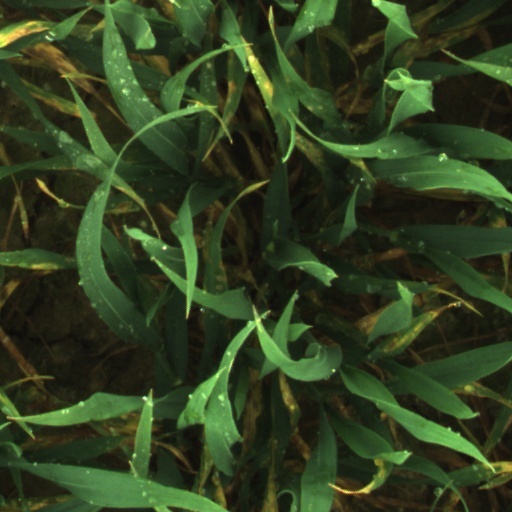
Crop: wheat